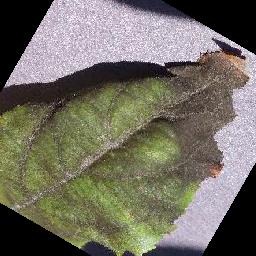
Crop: apple
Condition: scab